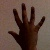
The image shows a hand gesture representing the number 5 in Indian Sign Language.